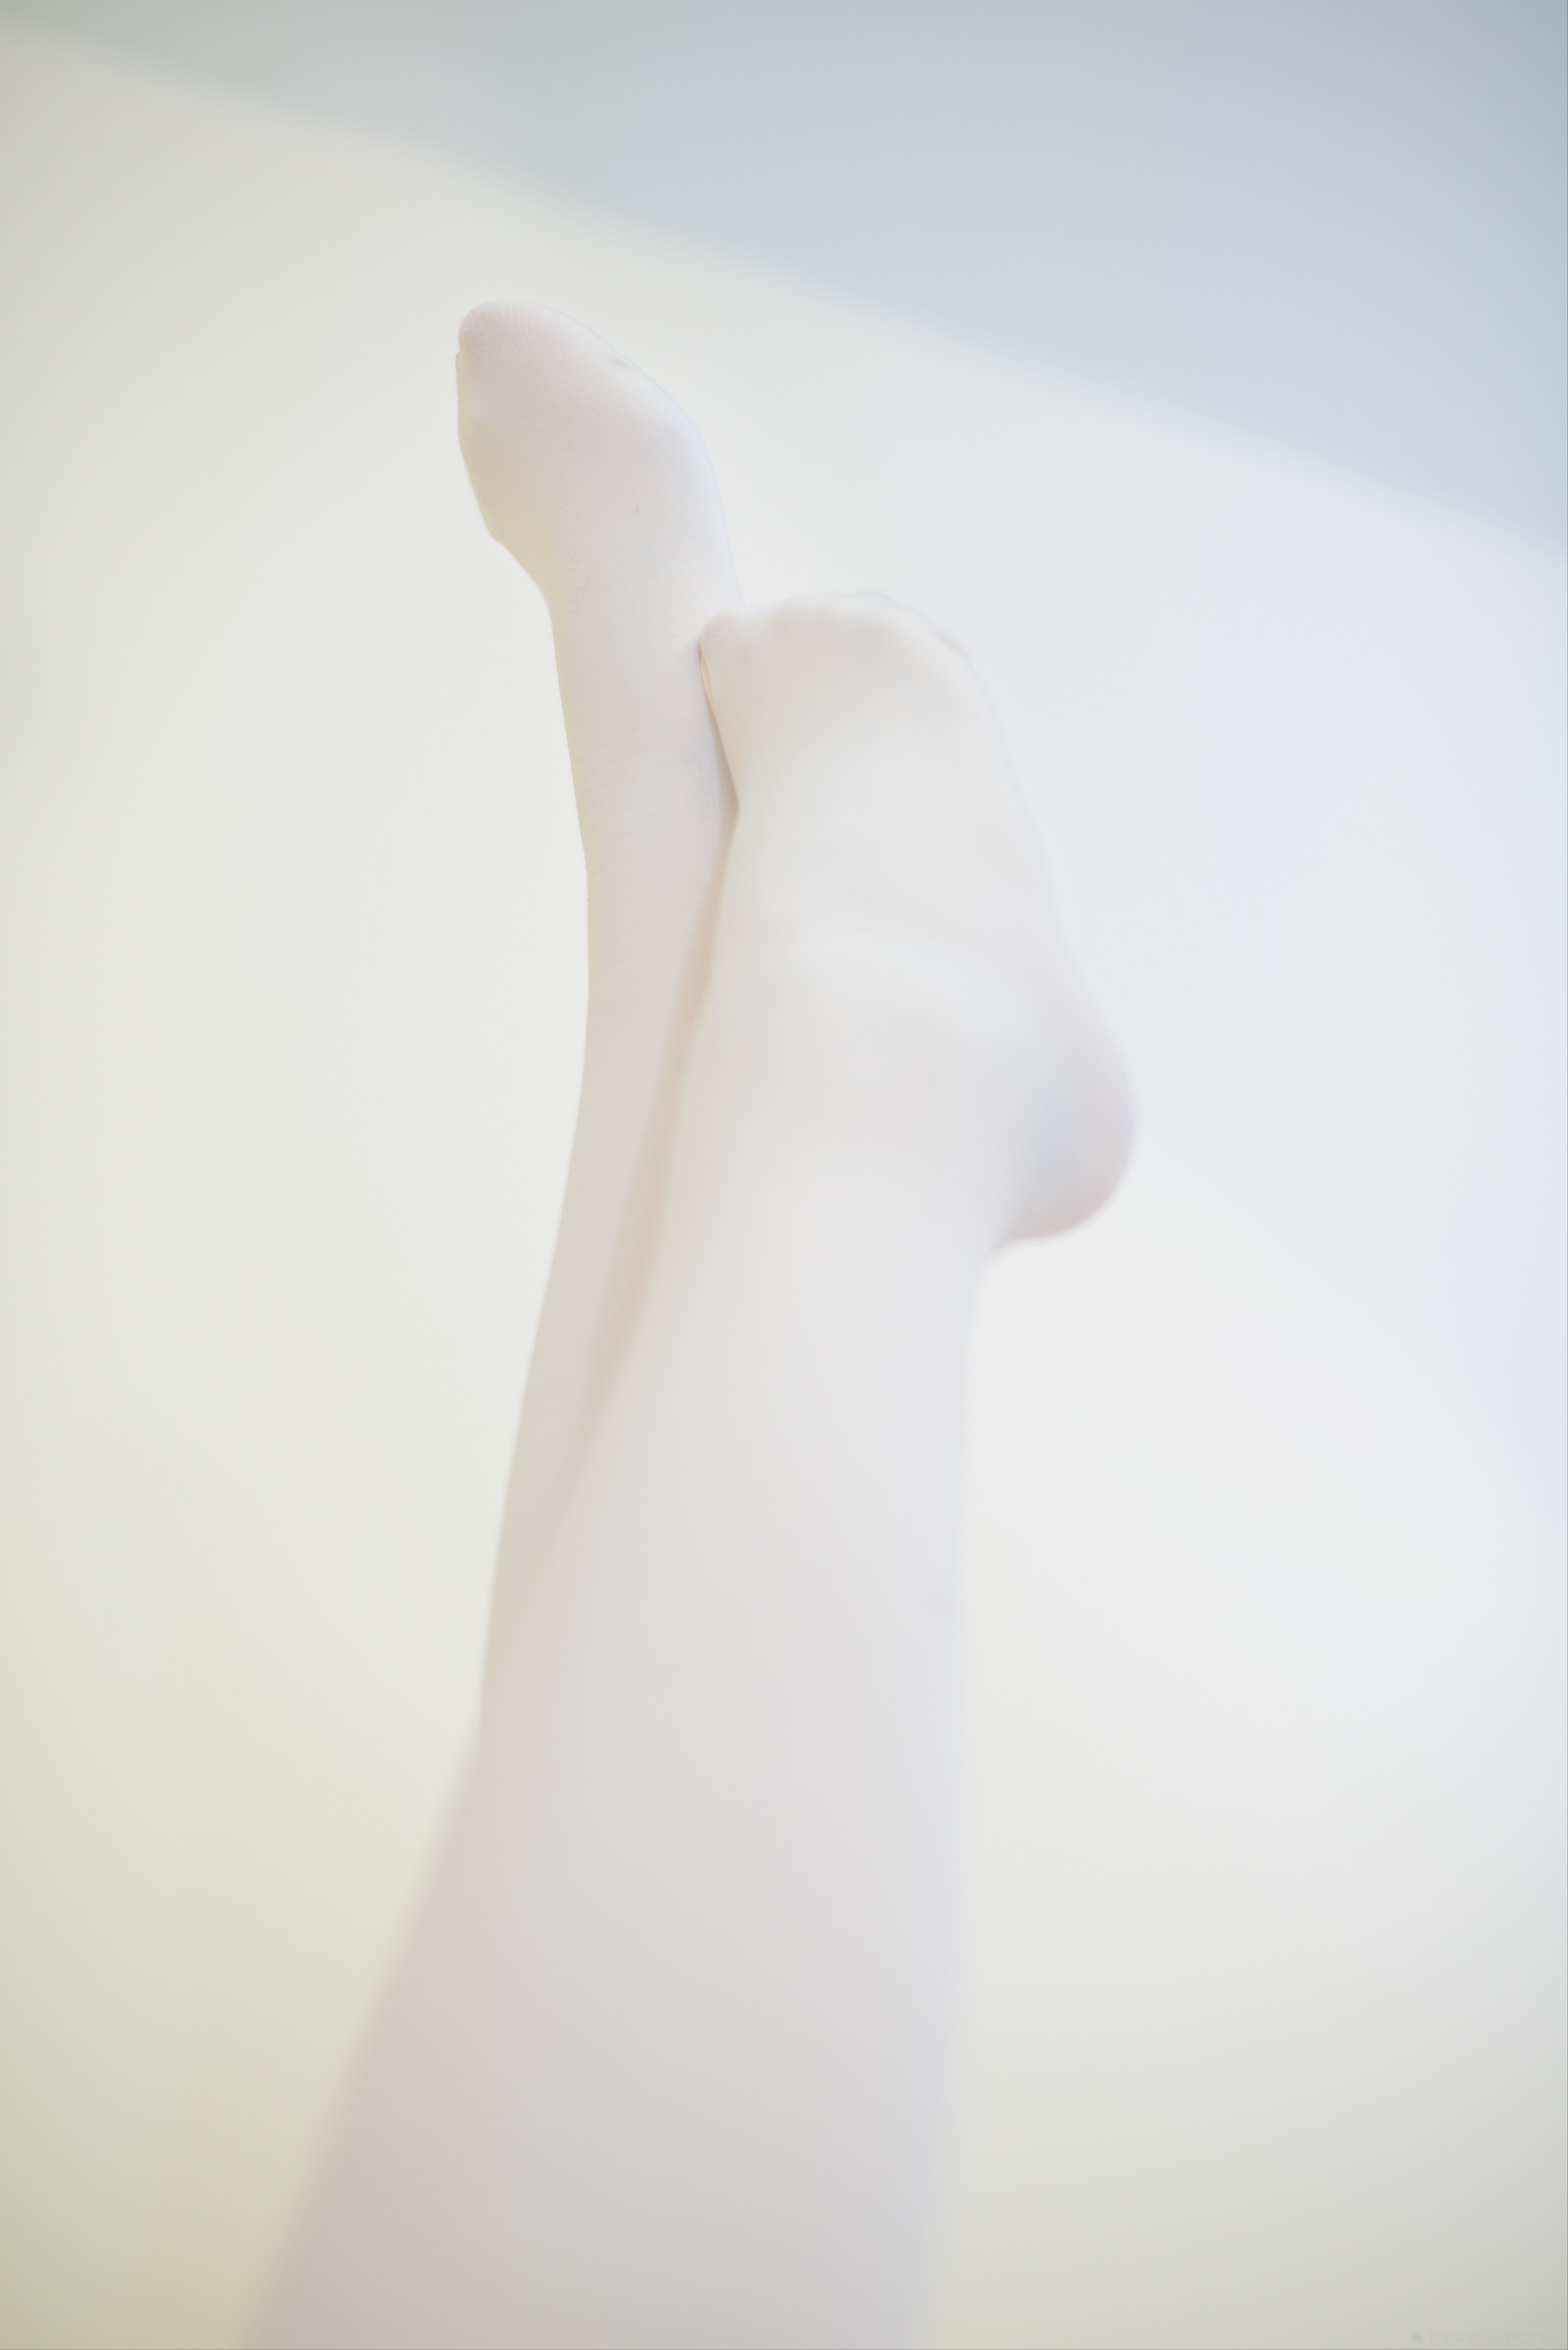
hand, girl, white, sweet, feet, cute, leg, portrait, finger, foot, indoor, blue, nikon, closeup, arm, close up, human body, nose, lightblue, bed, legs, sneakers, head, skin, faceless, uniform, school, skirt, detail, organ, body, socks, kneehighsocks, nikond800e, kneesocks, manuallensnocpu, pantyhose, teenage, longsocks, schoolgirl, schooluniform, sailor, sailoruniform, sock, teen, underwear, panty, highschool, whitesneakers, tooth, thumb, sense